J. J. Dickison

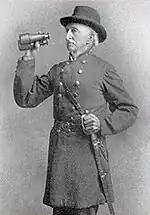
Photo of an elderly Col. Dickison (c. 1880)

Dickison was captured near the town of Waldo and imprisoned. He was promoted to Colonel in May 1865, just a few days after the surrender of all CSA troops and paroled on May 20, 1865. Dickison helped Confederate Secretary of War John C. Breckinridge flee to Cuba. He provided Breckinridge with a boat; a lifeboat taken from the USS "Columbine". He continued to be active in CSA activities and was elected six times Commander of the Florida Division of United Confederate Veterans. In the late 1870s, he served as Florida's Adjutant General. Dickison wrote the Florida section of the 12 volume "Confederate Military History". Dickison and his wife Mary Elizabeth Dickison lived at Bugg Spring, in the town of Okahumpka, Florida, during the decades after the war. It was there that in 1889, Mrs. Dickison completed her book, "Dickison and His Men: Reminiscences of the War in Florida".